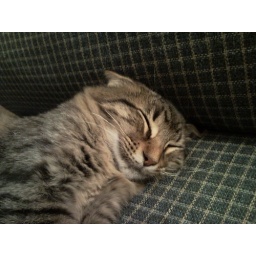
The cat pushed his head up against the back of the chair such that his ears were laid back and fell asleep.